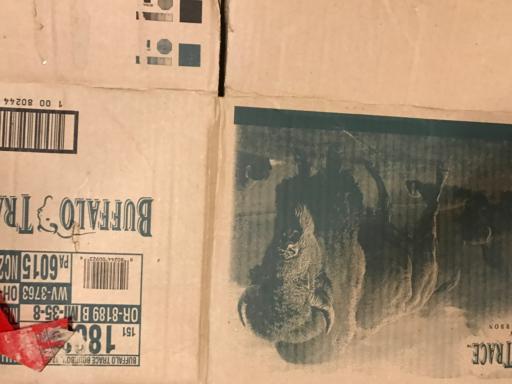
Waste category: cardboard